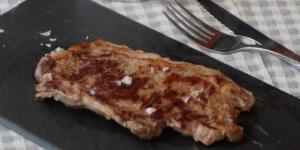
entrecot a la plancha